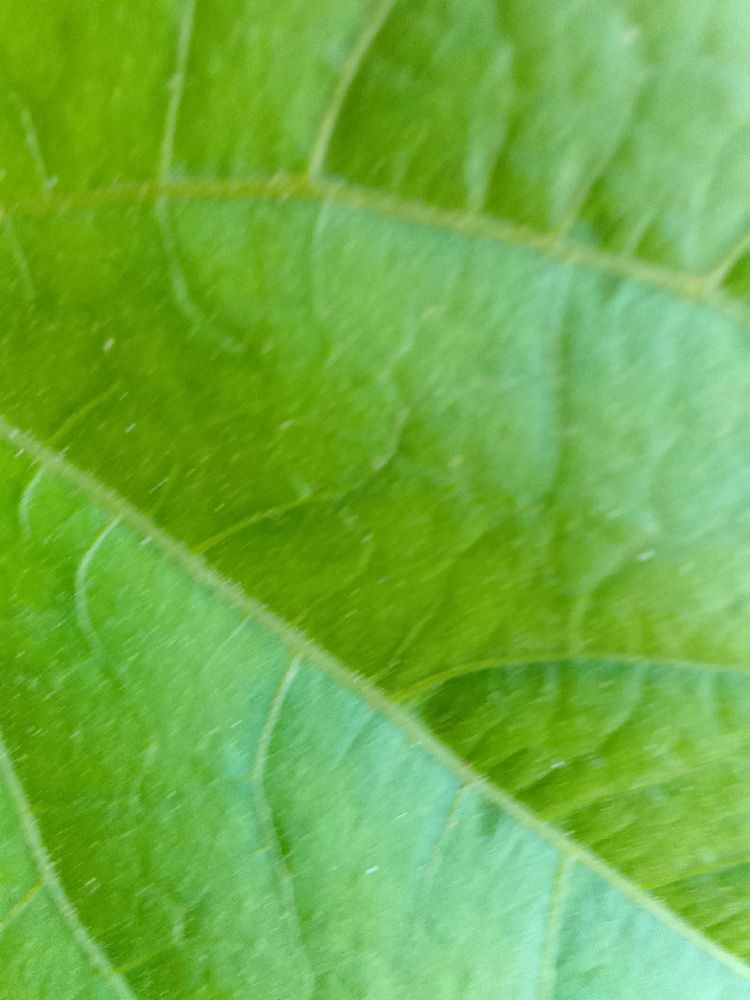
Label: healthy